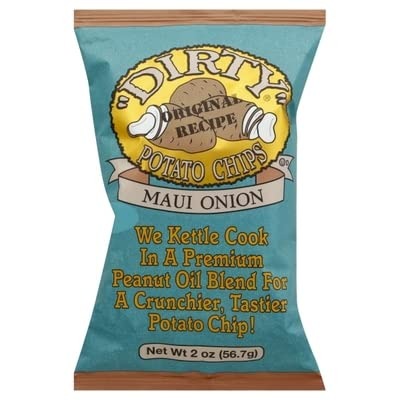
Item Name: Dirty Brand Potato Chips Maui Onion Flavored 2 oz Bags (Pack of 5)
Value: 10.0
Unit: Ounce

Price: 14.95